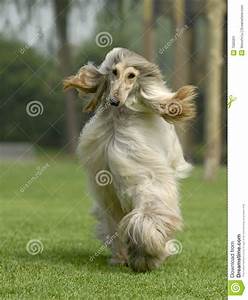
Label: cane